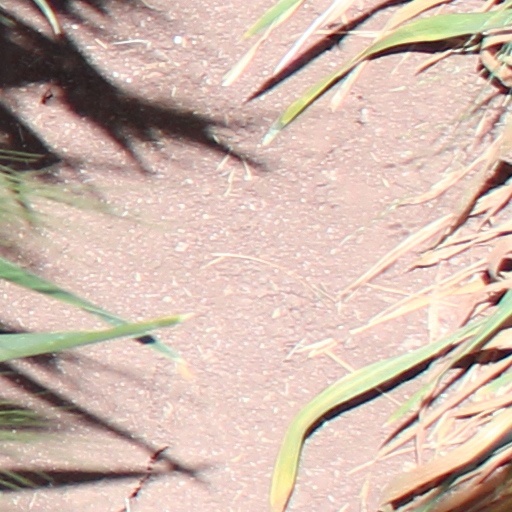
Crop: wheat